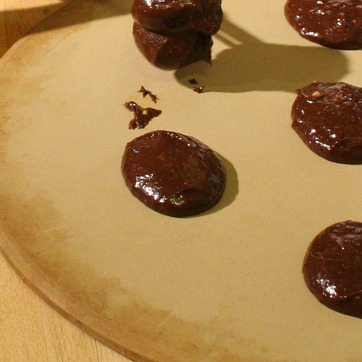
Material: food